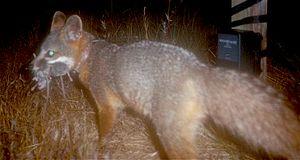
S'il n'existait pas de mécanismes naturels de régulation, les animaux prédateurs pourraient théoriquement faire disparaître toutes leurs proies, puis disparaître eux-mêmes faute de nourriture.